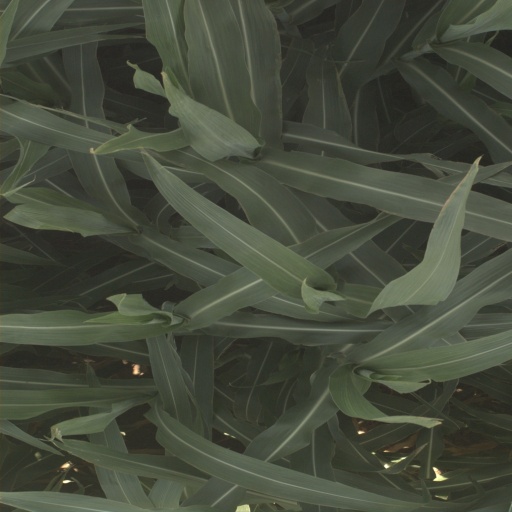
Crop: sorghum